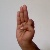
The image shows a hand gesture representing the letter 'F' in Indian Sign Language.